Kondadeniye Hamuduruwo

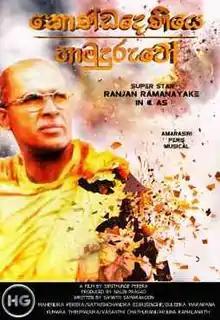
Kondadeniye Hamuduruwo

Kondadeniye Hamuduruwo is an upcoming Sri Lankan Sinhala biographical fantasy film directed by Siritunga Perera and produced by Nalinda Prasad. It stars Ranjan Ramanayake in lead role along with Mahendra Perera and Arjuna Kamalanath. Music composed by Amarasiri Peiris.